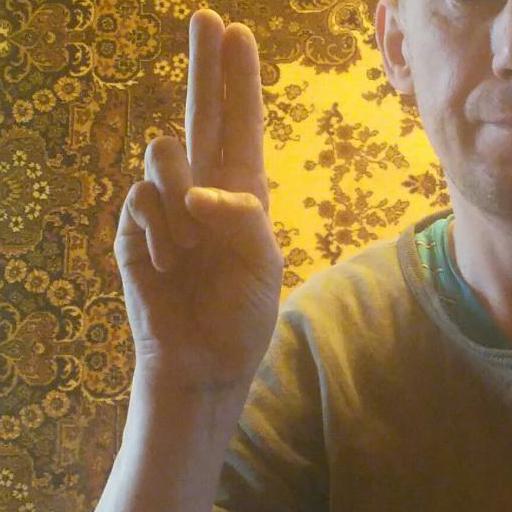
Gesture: two_up